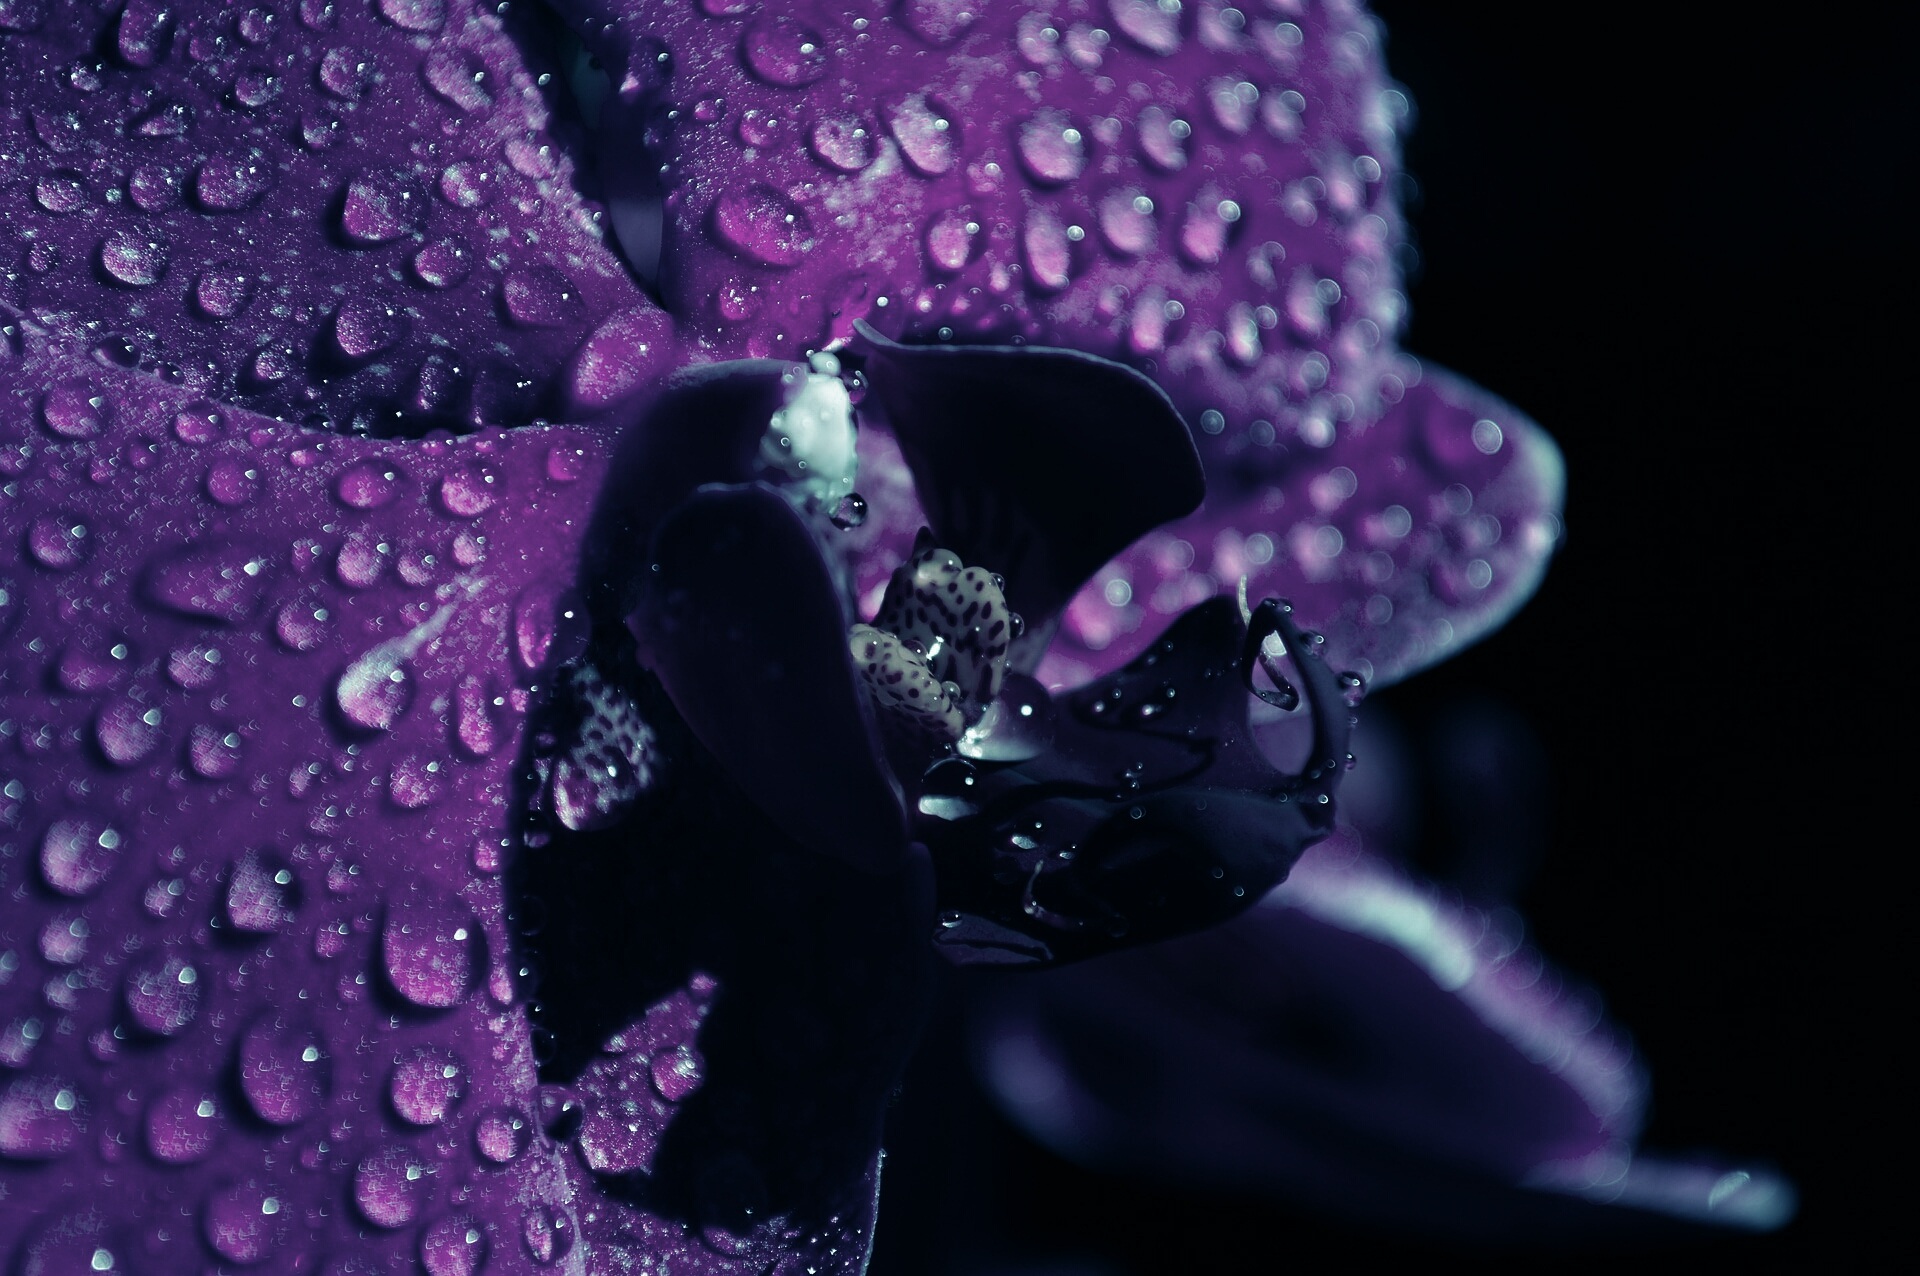
blossom, plant, photography, flower, purple, petal, bloom, darkness, blue, black, close, close up, human body, eye, organ, drop of water, macro photography, flowering plant